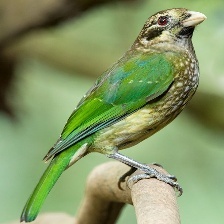
Species: SPOTTED CATBIRD
Scientific name: AILUROEDUS MACULOSUS